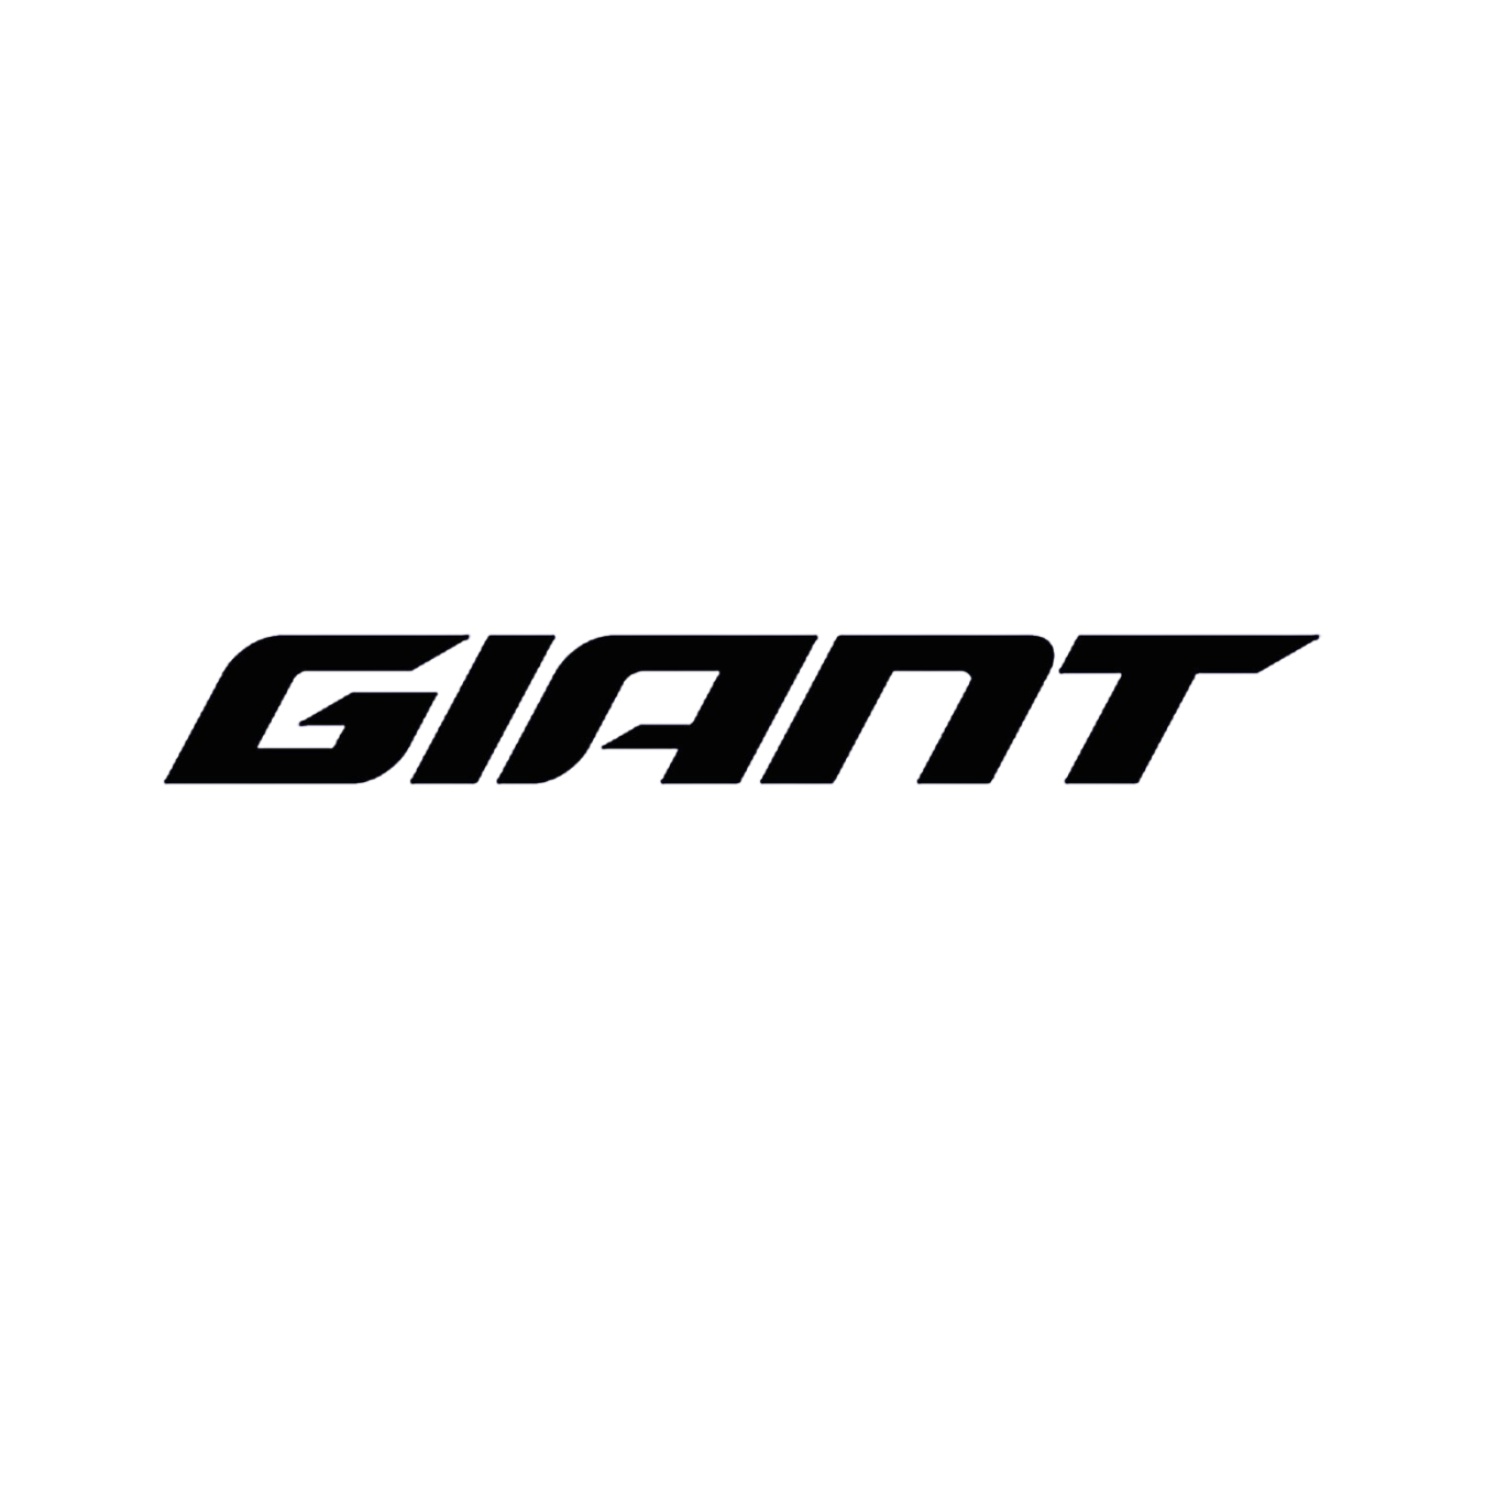
Giant Speed Wireless Sensor For Axact 14W
Giant Speed Wireless Sensor For Axact 14W
Brand: Giant
Category: Sporting Goods > Outdoor Recreation > Cycling > Bicycle Accessories > Bicycle Computer Accessories > Bicycle Computer Transmitters